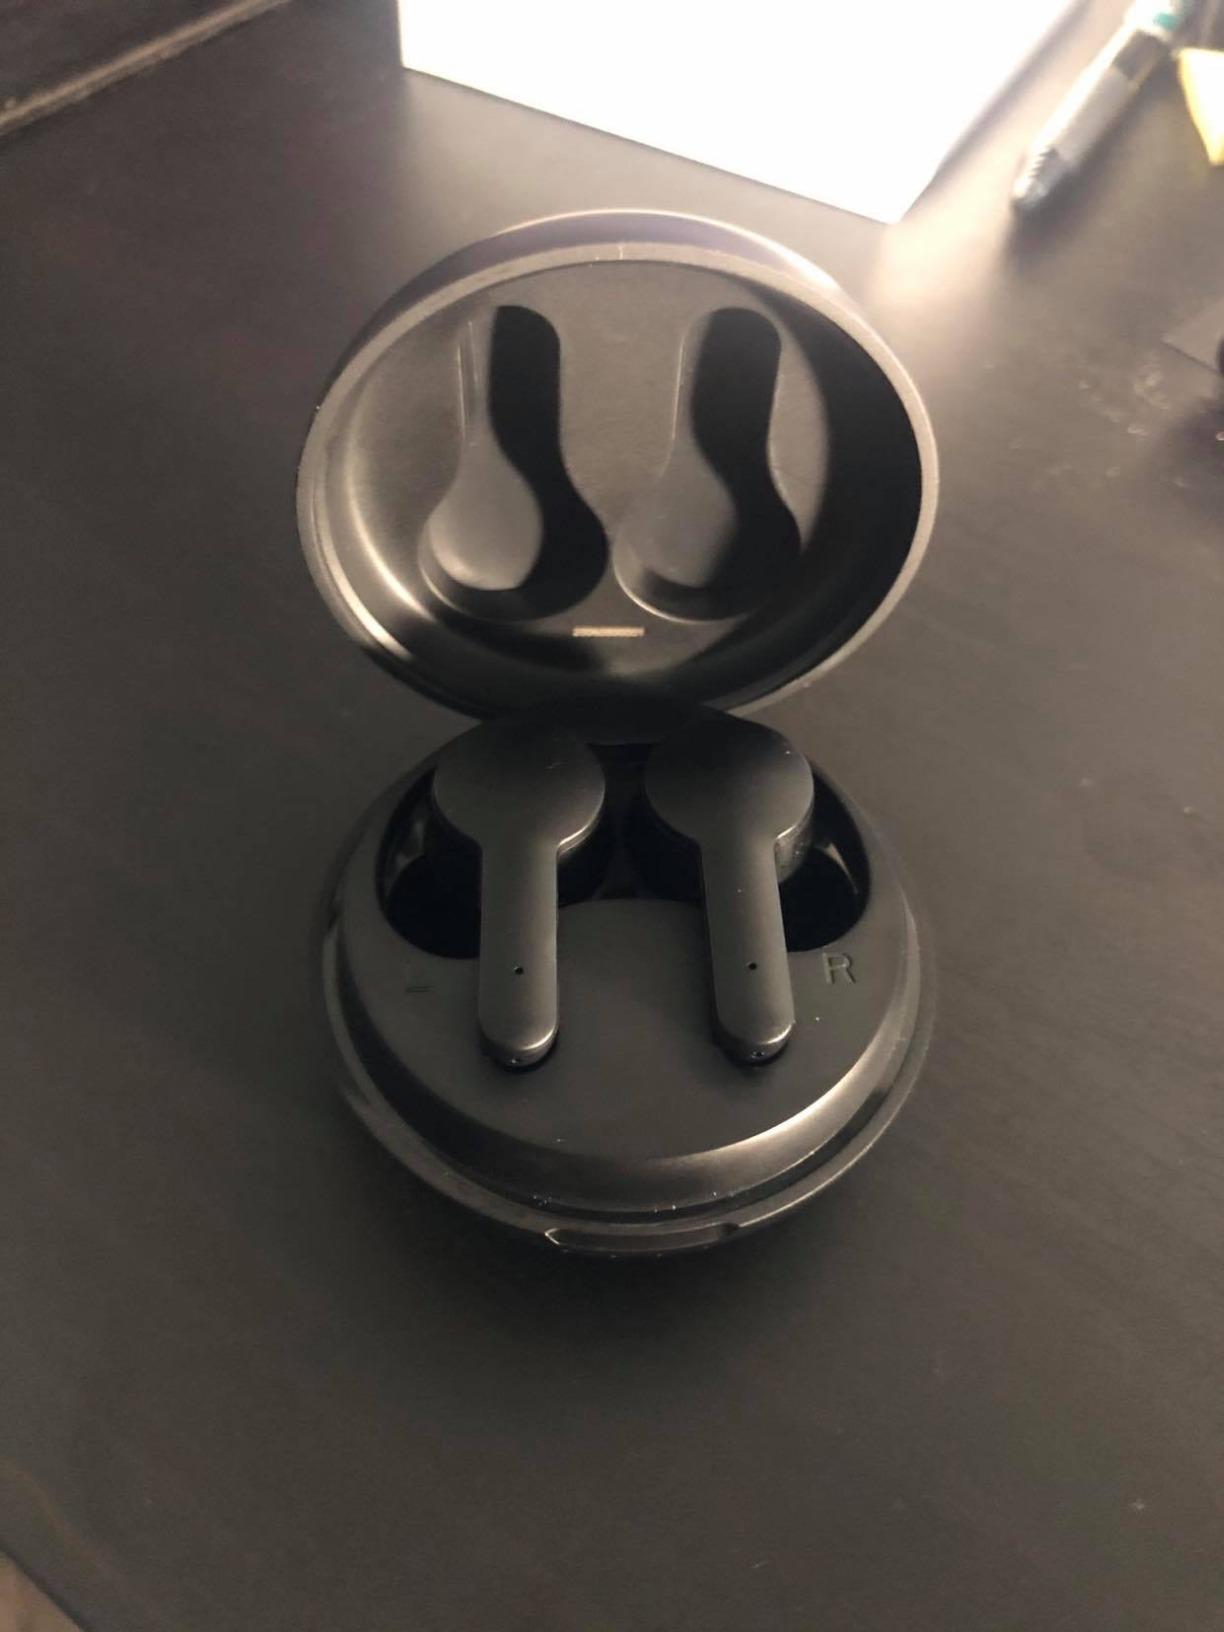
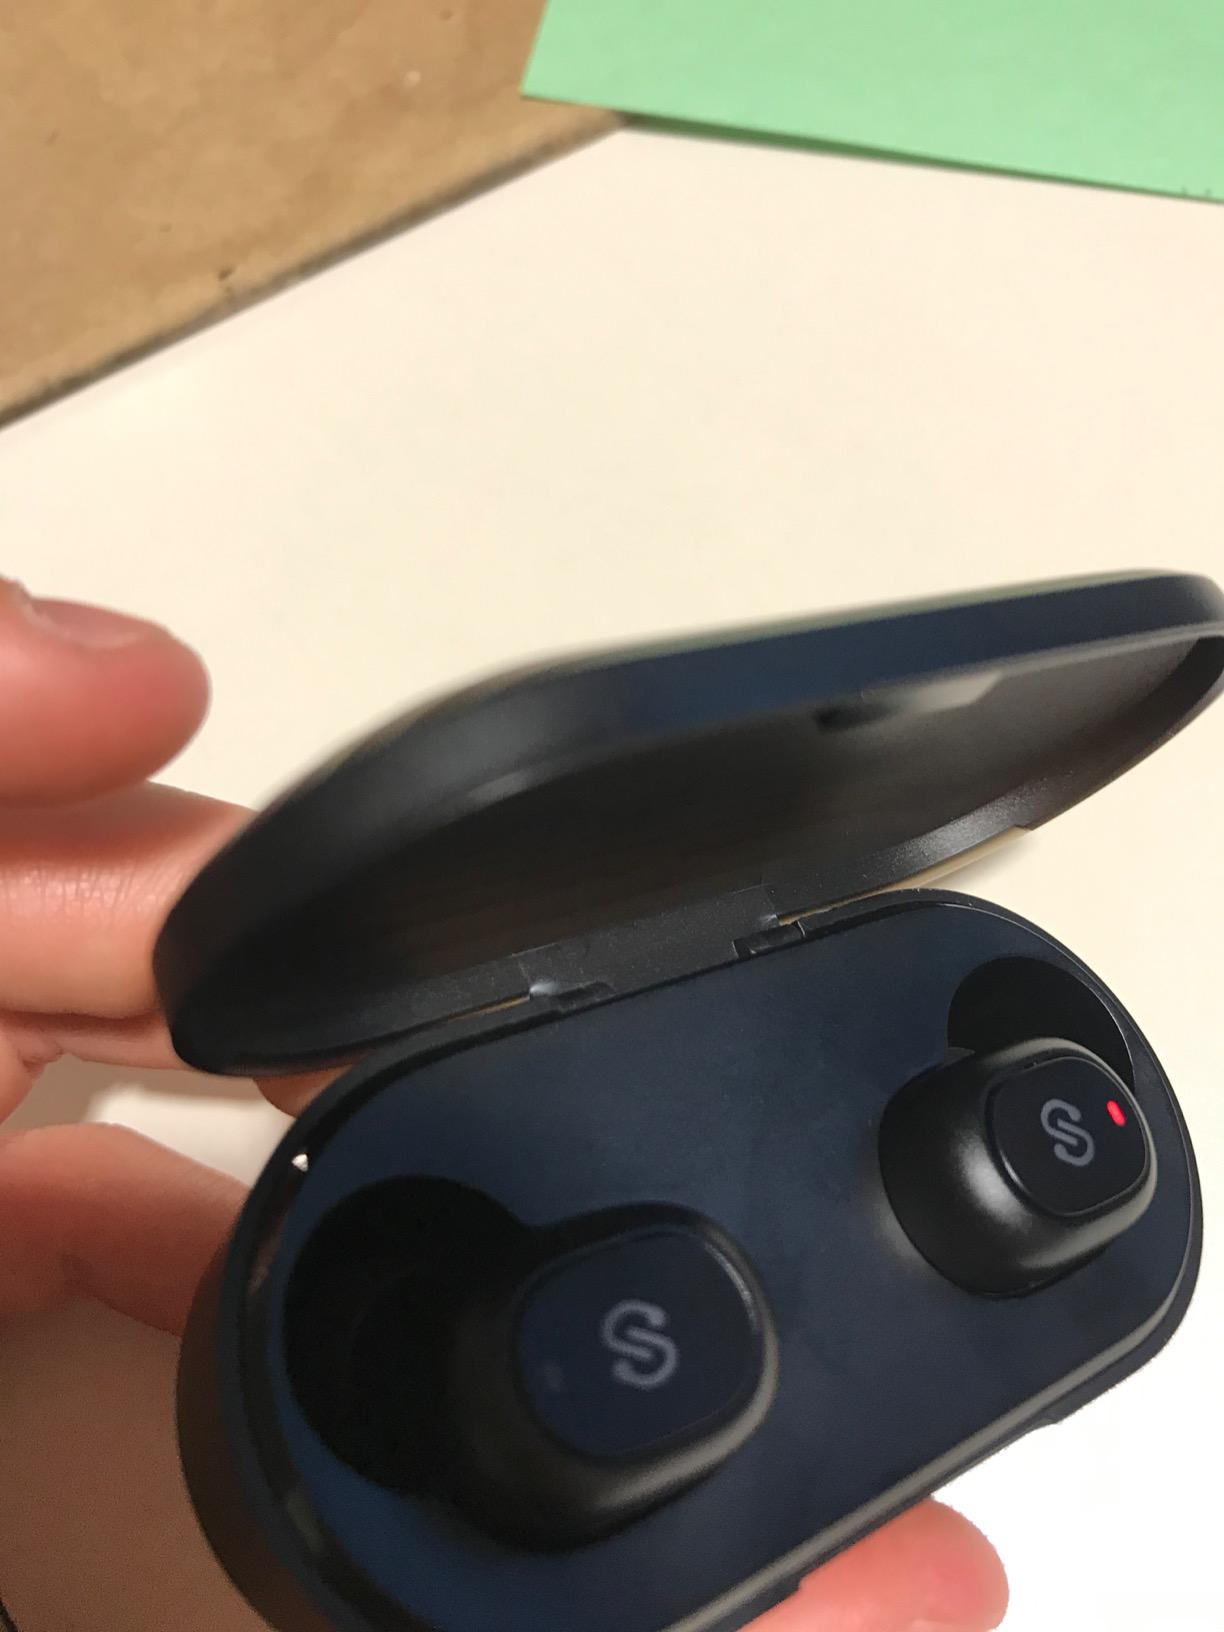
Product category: earbuds
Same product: no